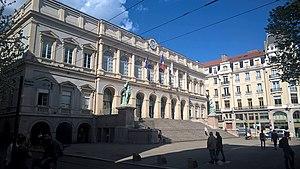
L'hôtel de ville de Saint-Etienne au printemps 2017.
Saint-Étienne, Sant-Etiève ou Sant-Tiève en arpitan et Sainté en langage familier, est une commune française située dans le quart sud-est de la France, en région Auvergne-Rhône-Alpes. C'est le chef-lieu du département de la Loire.